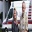
Label: ambulance